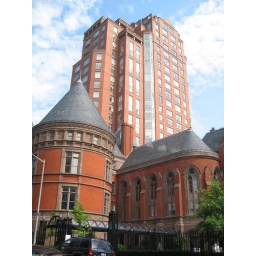
The huge tower block in the background is next door to Jazz on the Park.